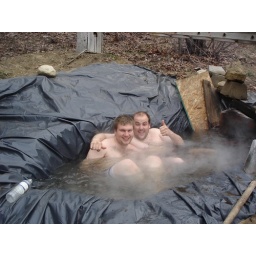
me and adam chillin in our mountain man hot tub